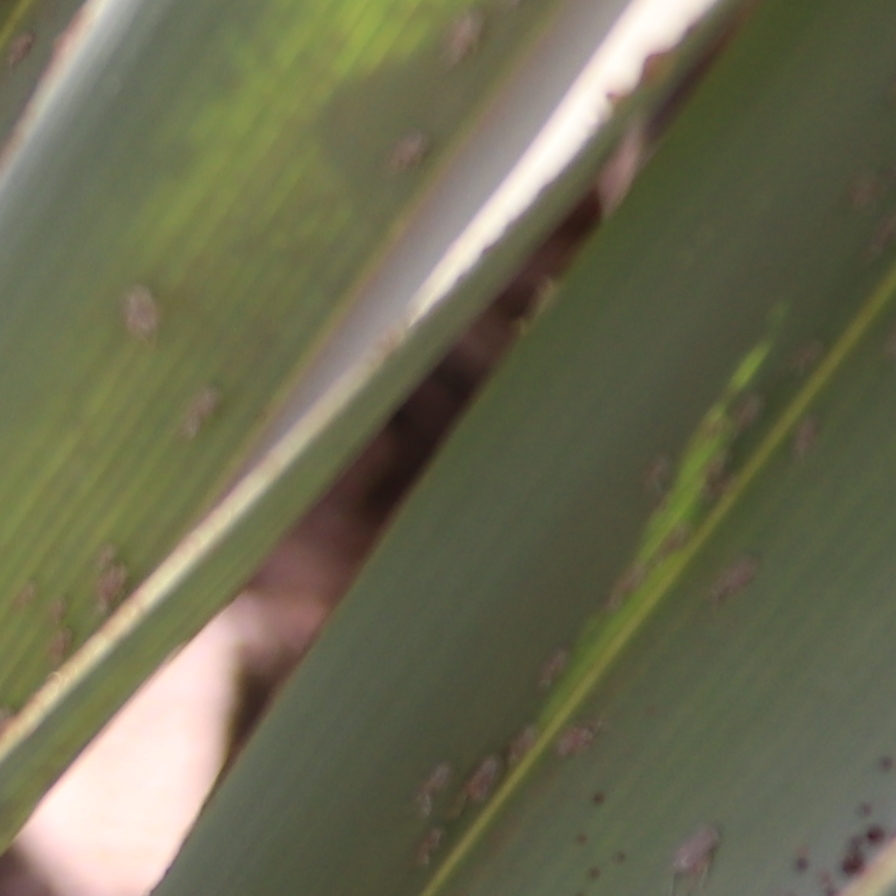
Label: Dubas